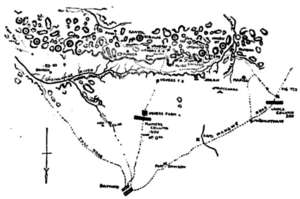
La Seconde Guerre ndébélé, aussi connue sous le nom de « rébellion du Matabeleland » et, au Zimbabwe actuel, comme la « première Chimurenga », se déroule entre mars 1896 et octobre 1897 en Rhodésie du Sud. Elle oppose la British South Africa Company aux Ndébélé, ce qui amène à un conflit généralisé avec les Shona.